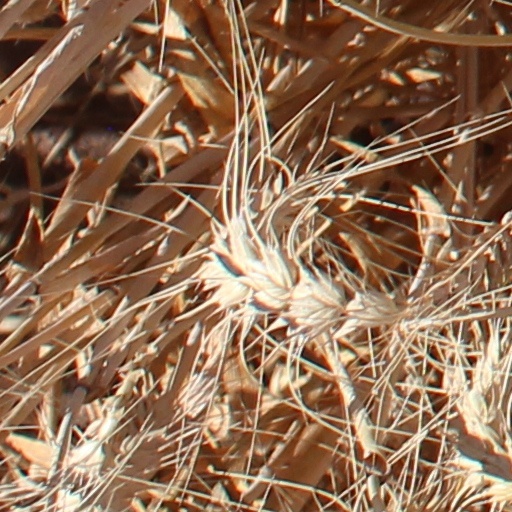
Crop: wheat